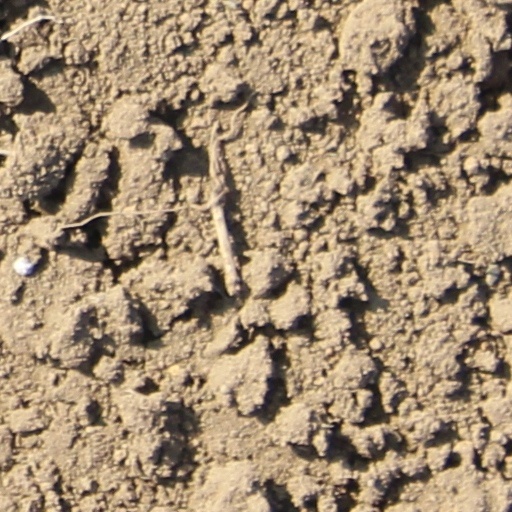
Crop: wheat